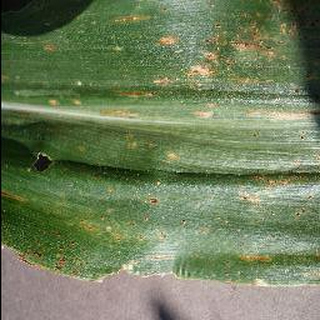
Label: corn_cercospora_leaf_spot